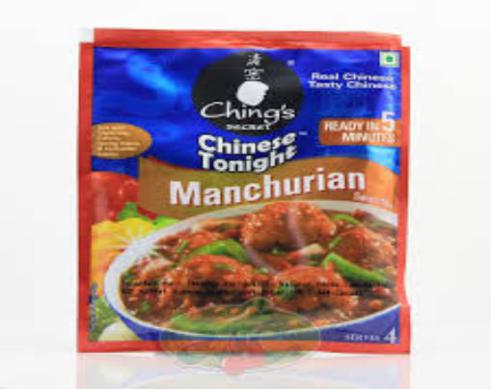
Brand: ching's secret
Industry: Food